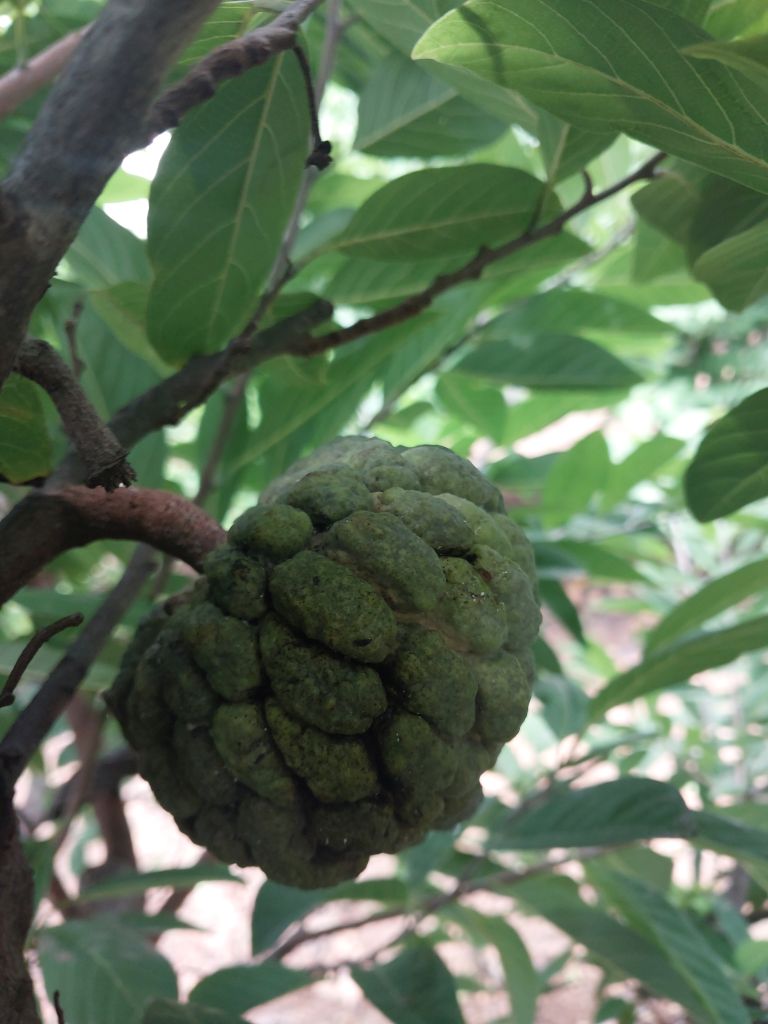
Disease label: Athracnose